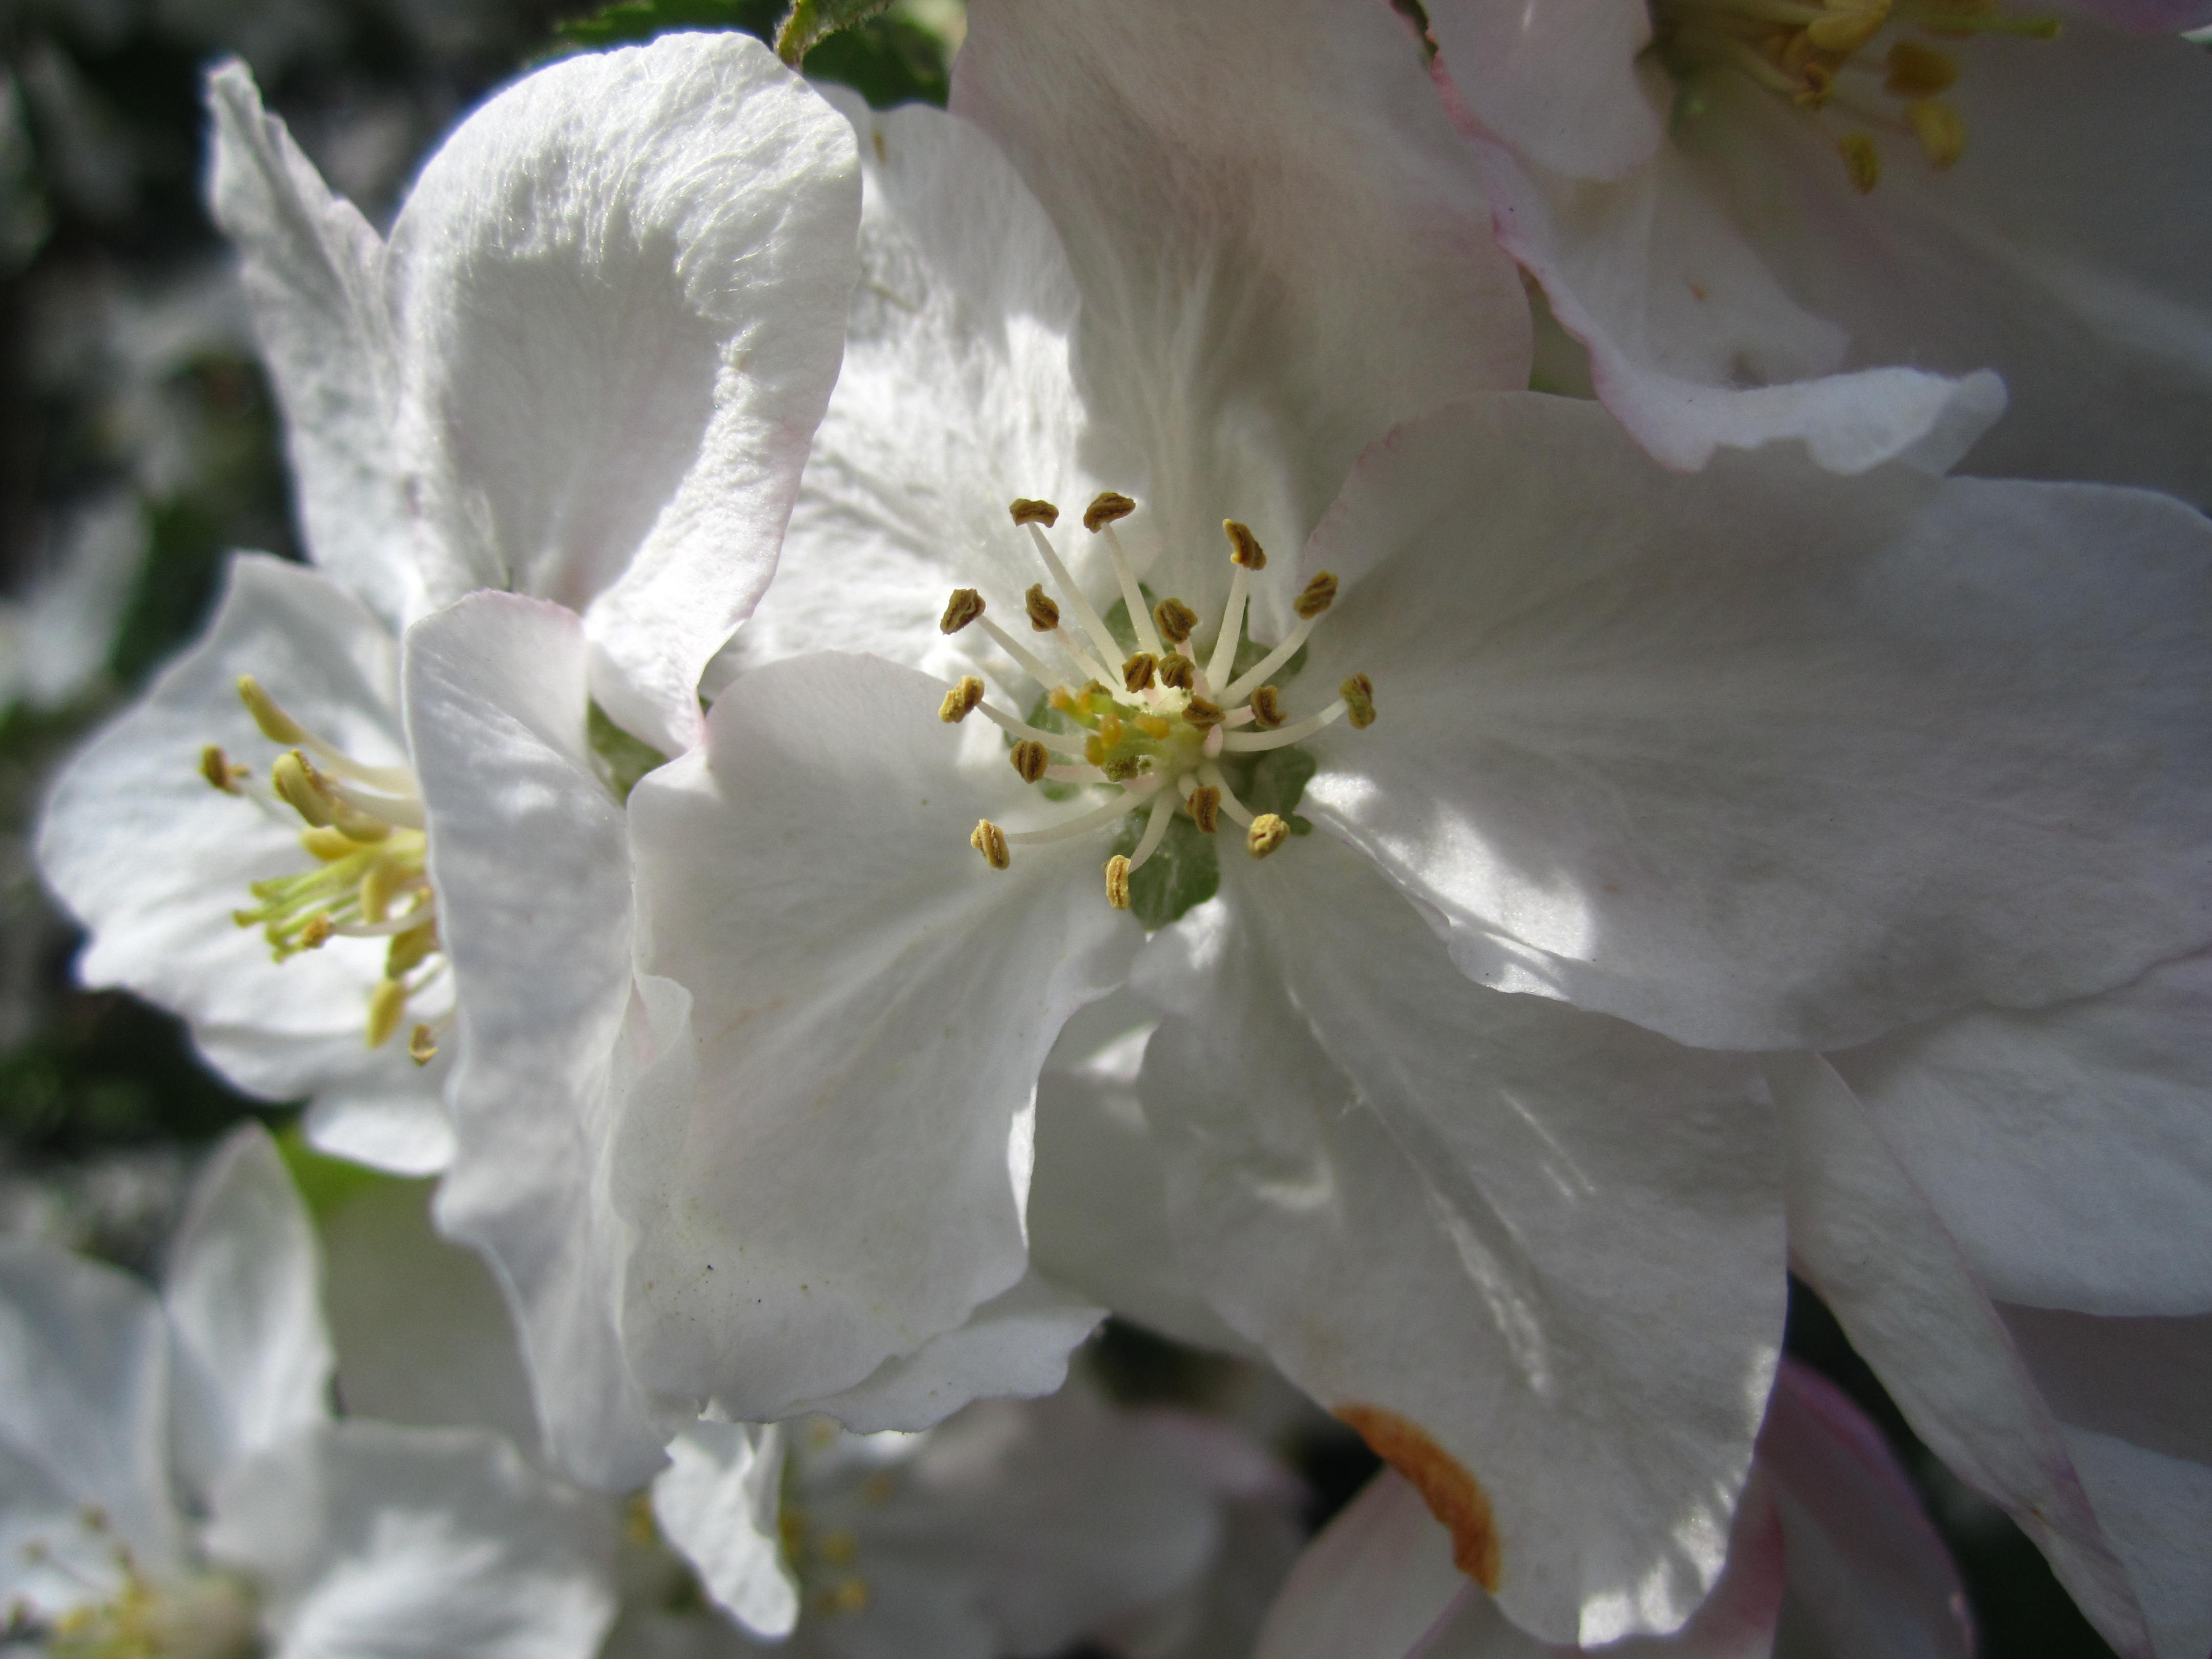
branch, blossom, plant, white, flower, petal, bloom, spring, produce, macro, flora, shrub, apple tree, macro photography, apple tree flowers, flowering plant, woody plant, land plant